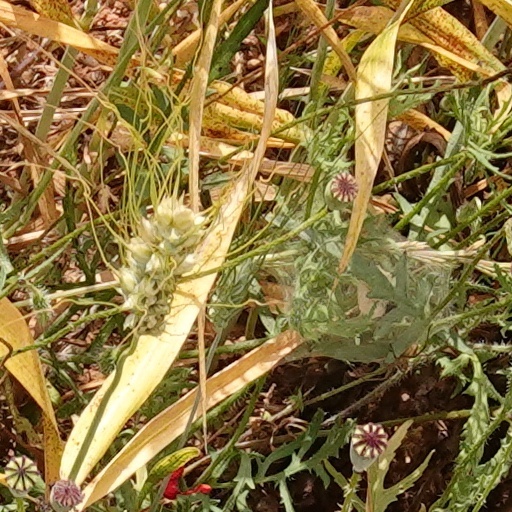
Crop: wheat